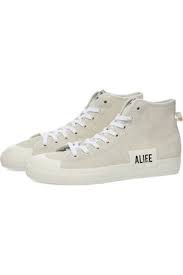
Label: Sneaker